Jason Leitch

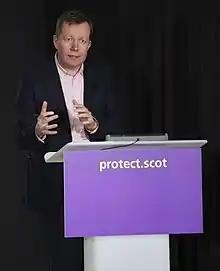
Leitch during a COVID-19 press conference, 2020

Leitch completed a number of training jobs in the West of Scotland prior to becoming a Clinical Lecturer and Honorary Consultant in Oral Surgery at Glasgow Dental Hospital and School.